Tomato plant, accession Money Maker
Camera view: vertical (180 deg); turntable rotation: 60 degrees
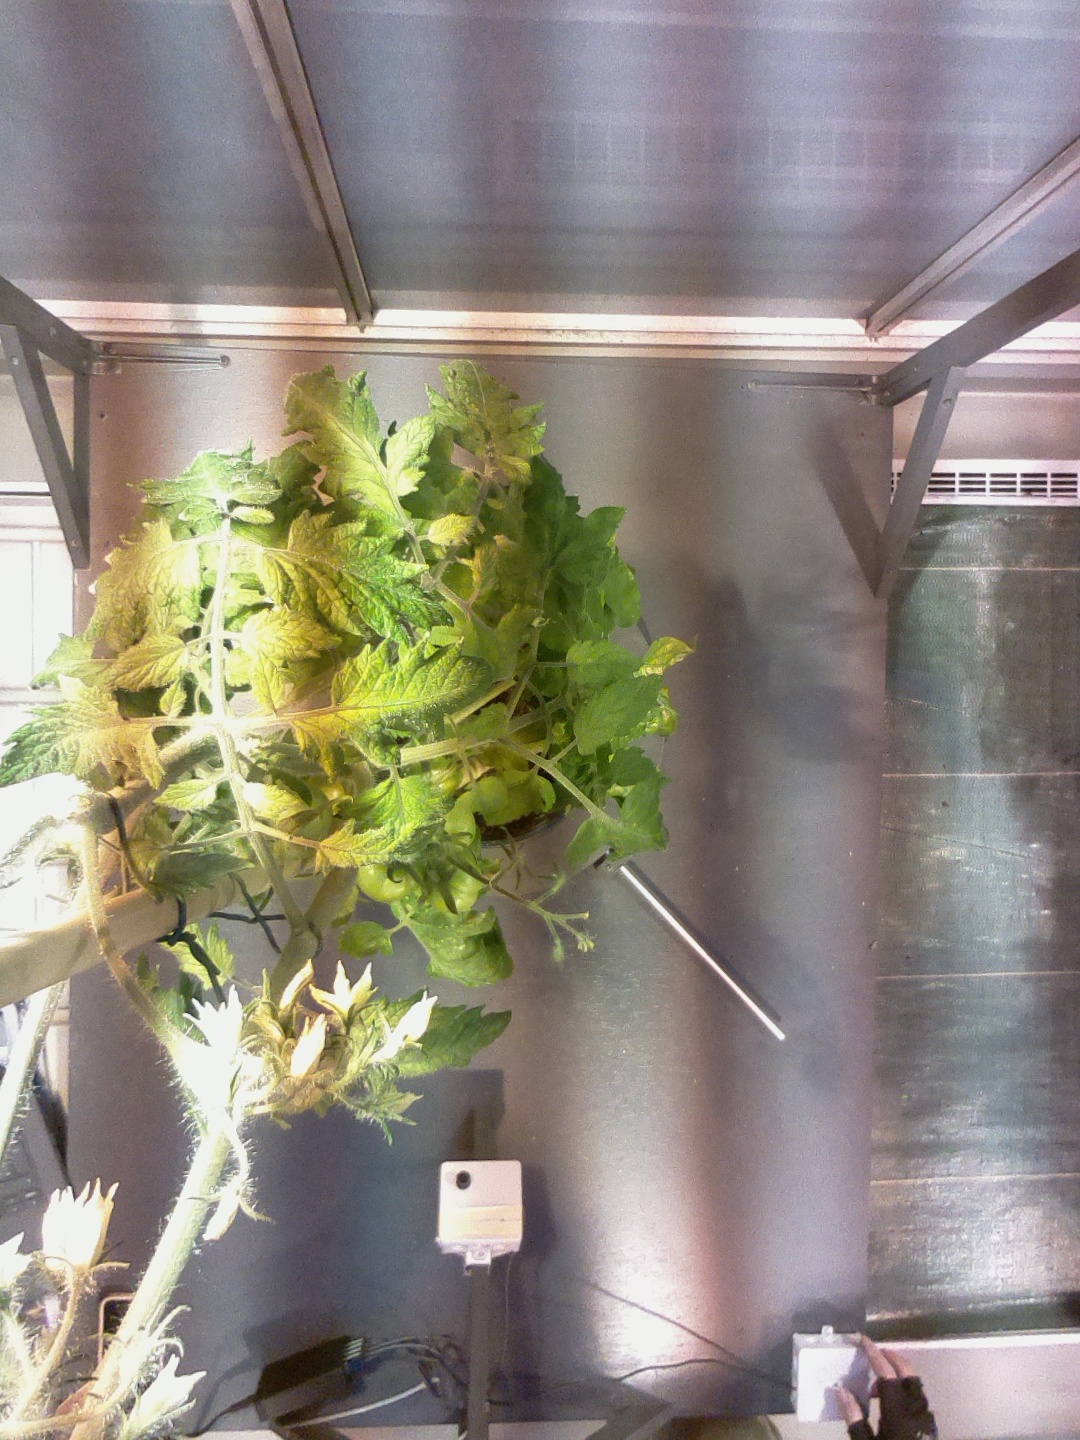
BBCH growth stage 74: 40%-50% of final fruit size